Shikumen

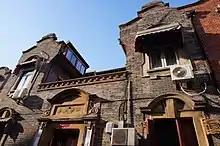
Exterior of a shikumen residence, in the Chang Garden development

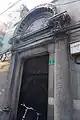
A relatively elaborate "stone gate" with an archivolt and pediment, and columns inscribed with a couplet, from a Shikumen residence on North Xiangyang Road

Shikumen residences had a much smaller footprint than traditional courtyard residences, and were accessed by narrow lanes. They were also cheaper to build than Western-style houses. Although more expensive to build than the wooden terraces they replaced, they were sturdier and so attracted higher rents. They were first built in the British concession (later part of the International Settlement; and still later, the pre-merger Huangpu District), but quickly became popular throughout the Old City and Chinese zones, and came to become the predominant form of residential construction in Shanghai. The high profit attracted a whole swathe of property companies to enter the shikumen market.